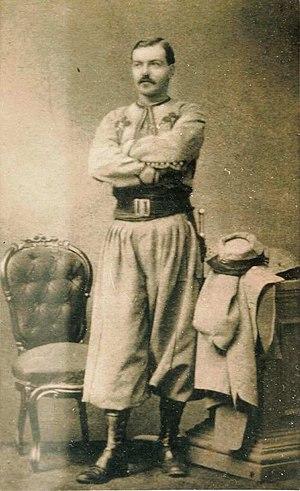
Gaston de Kermenguy
La famille de Kermenguy est une famille subsistante de la noblesse française, d'ancienne extraction sur preuves de l'an 1400.